Final Fight 2

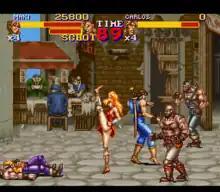
Carlos and Maki battling enemies on the opening Hong Kong stage. "Street Fighter" character Chun-Li has a cameo appearance in the background.

"Final Fight 2" does not deviate much from the original "Final Fight" in terms of gameplay, although unlike the SNES version of the first game (and the alternate version "Final Fight Guy"), "Final Fight 2" features a two-player cooperative mode in addition to the single-player mode. The player has a choice between three characters: Haggar, who uses professional wrestling techniques; Maki, a female master of the fictional ninjutsu school of Bushin-ryū Ninpō, similar to Guy from the first game; and Carlos, a South American martial artist of Japanese descent who uses a sword for his Special Move. Through use of a code, two players can select the same character. Like in the original game, each character has their own set of fighting techniques and abilities unique to each character.